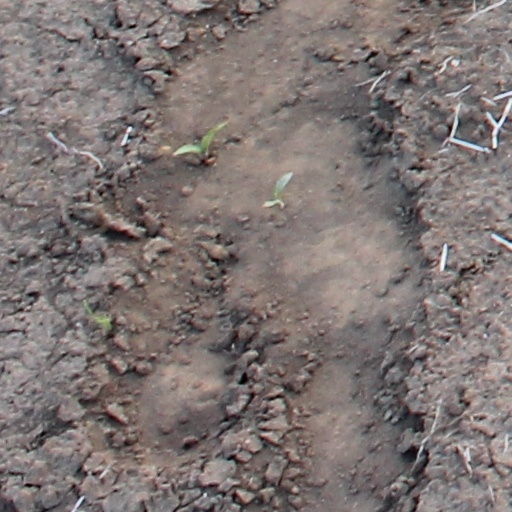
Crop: wheat